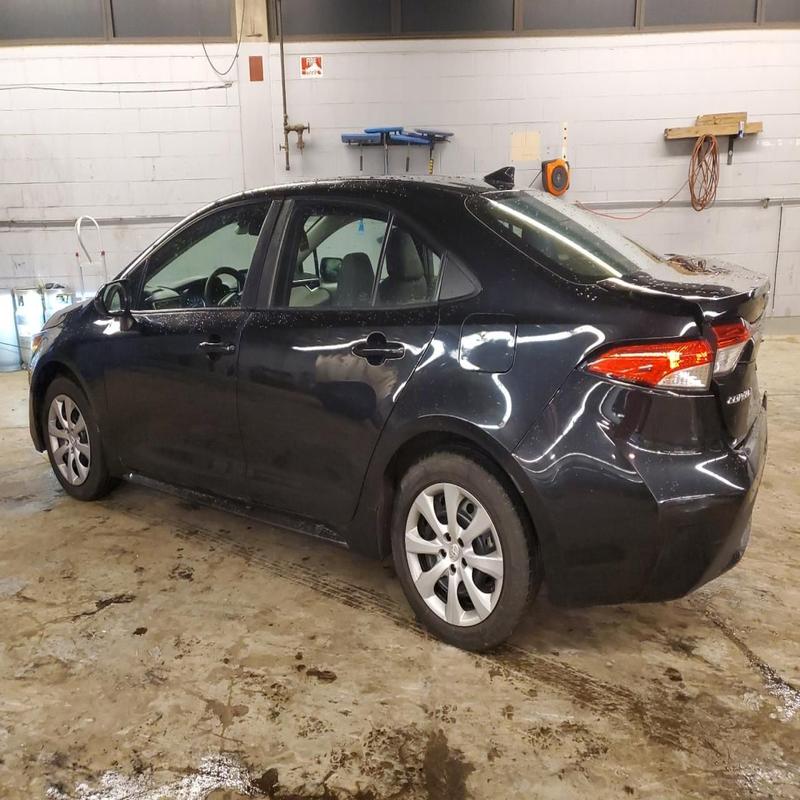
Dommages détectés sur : feu arrière droit, plaque d'immatriculation arrière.
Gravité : majeur